Describe the emotion expressed in this image:  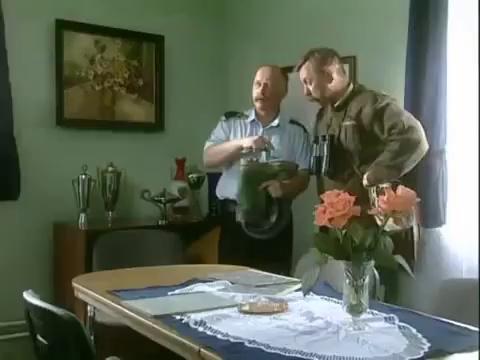
This person displays Pain, valence and arousal with low intensity.